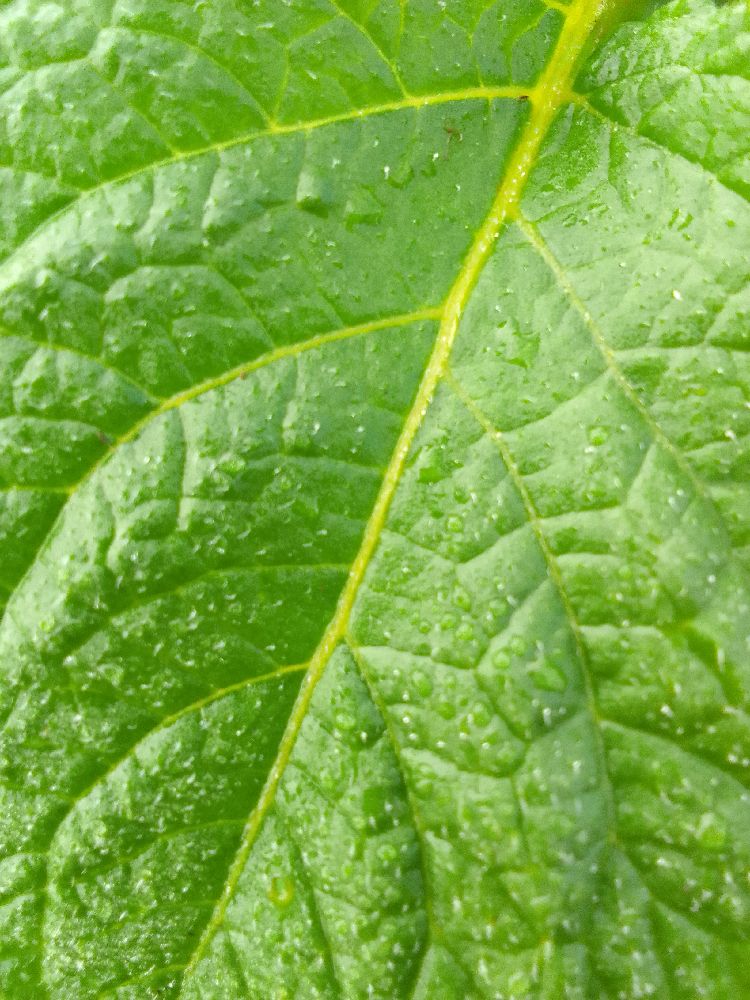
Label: Healthy